Kumayri historic district

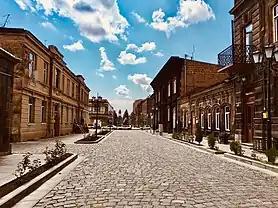
Abovyan Street in Kumayri

The historic district contains around 1,600 monuments of cultural significance that occupy the streets of Gorky, Abovyan, Rustaveli, and Vardapets.